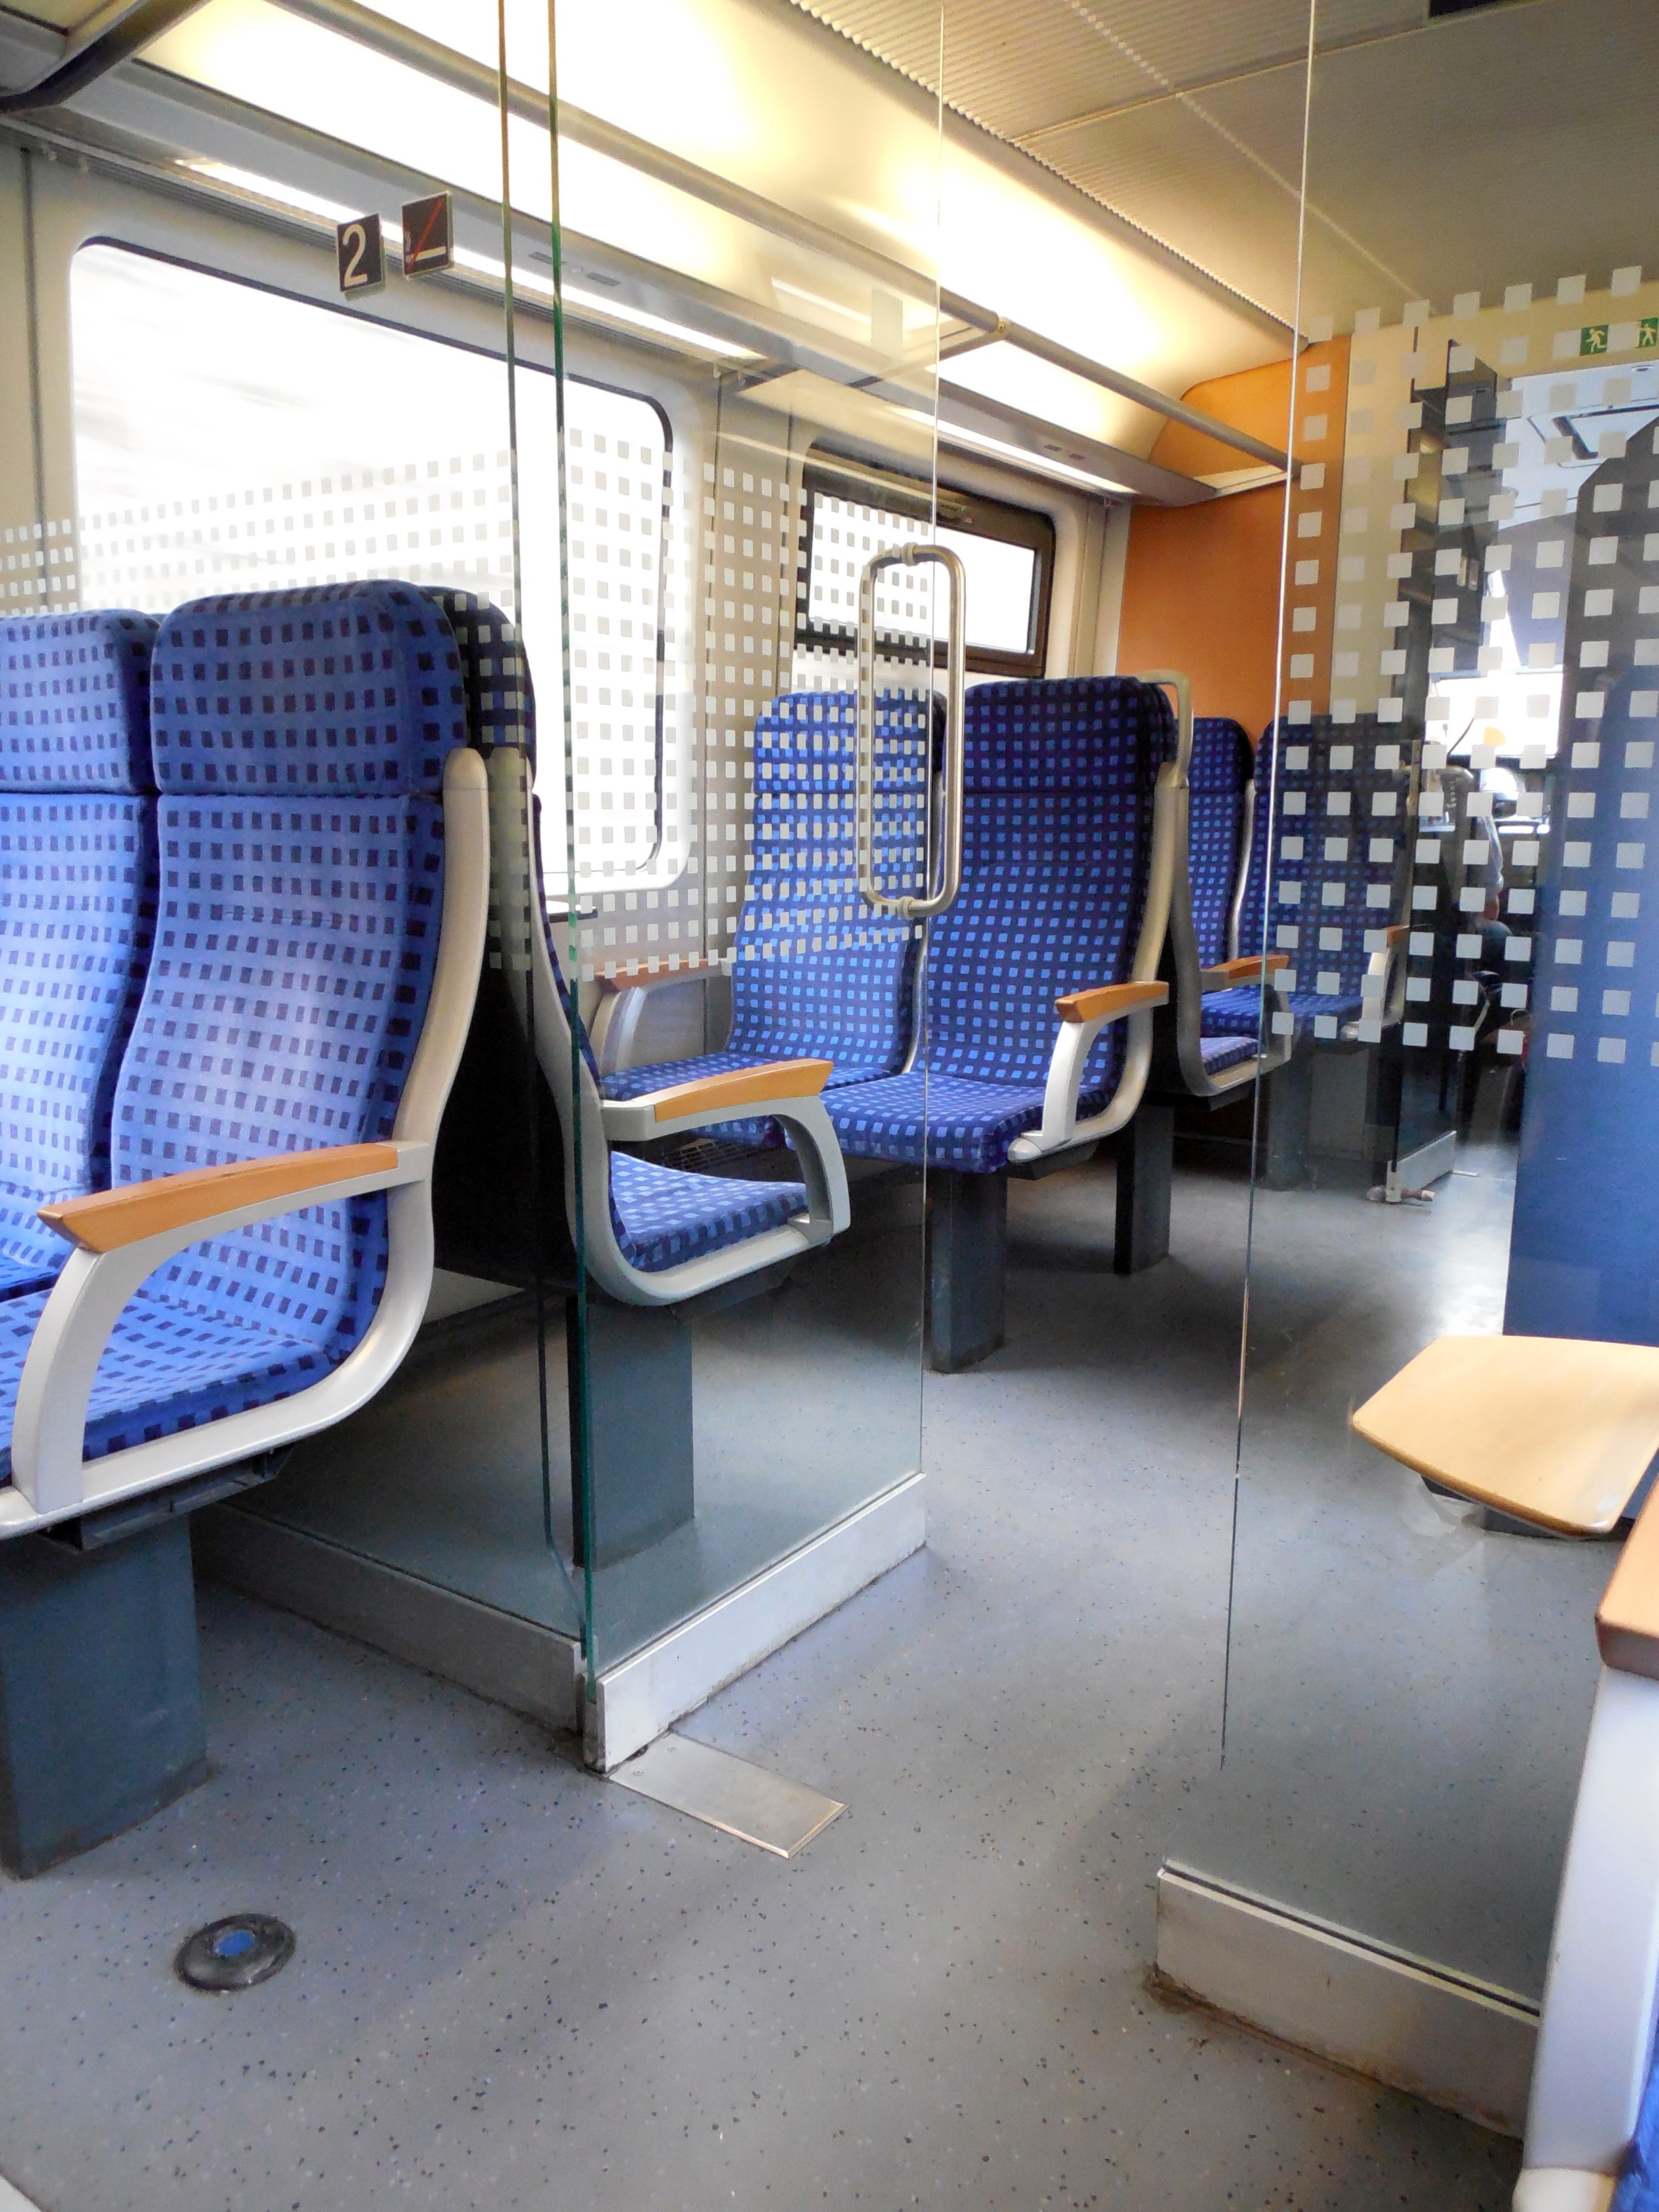
mobile, railway, floor, seat, train, travel, vehicle, exit, furniture, room, interior design, design, locomotion, flooring